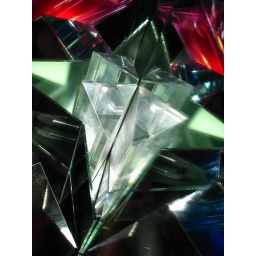
Prisms and sheets of tinted plastic, in a box lined with mirrors